2023–24 Australian bushfire season

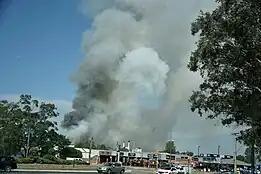
Bush fire approaches Penrith, NSW

Extreme winds reaching up to 104 km/h (64 mph) were recorded at Badgerys Creek, flaring up a number of fires at Oran Park, Leppington, Rossmore, Bringelly, Horsley Park, Wallacia and Silverdale. The winds were strong enough to rip the roof off a row of shops at Bringelly and flip over a small plane at Bankstown Airport, generating over 300 calls for help from emergency services.